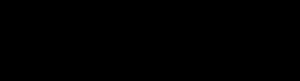
Le polyacétylène est un polymère organique dans lequel l'unité de répétition est l'éthyne : ₙ. La haute conductivité électrique découverte pour ces polymères dans les années 1970 a accru l'intérêt sur l'utilisation des composés organiques en micro-électronique. D'autres polyacétylènes avec des groupes alkyles substituant les atomes d'hydrogène.